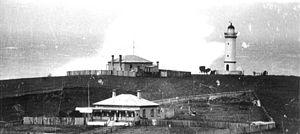
Le phare Kiama, également appelé phare Kiama harbour, construit en 1887, est implanté à Kiama à 30 km au sud de Wollongong, Nouvelle-Galles du Sud en Australie. Le phare surplombe le geyser maritime de Kiama qui est une des attractions de la ville